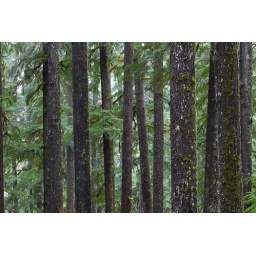
Trunks of tall conifer trees in the forest along the Sol Duc River of Olympic National Park, Washington, USA, February, Olympic_National_Park_Sol_Duc-6344